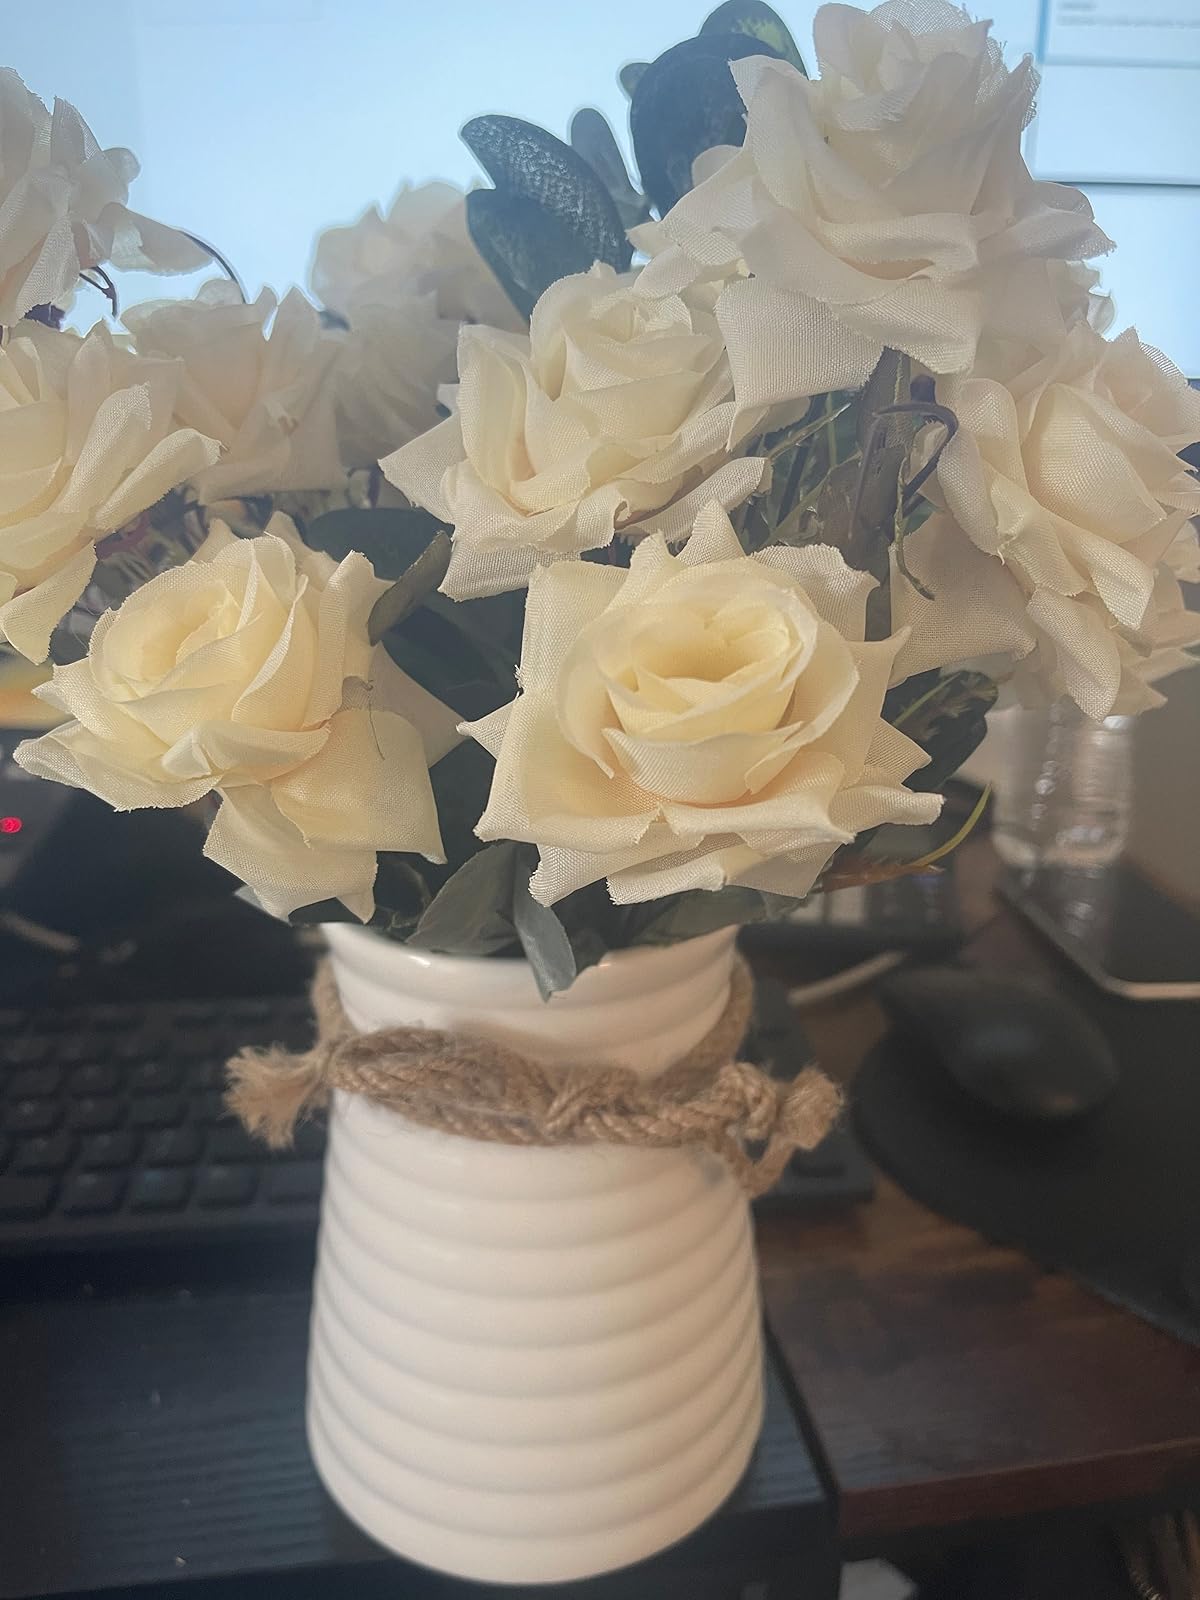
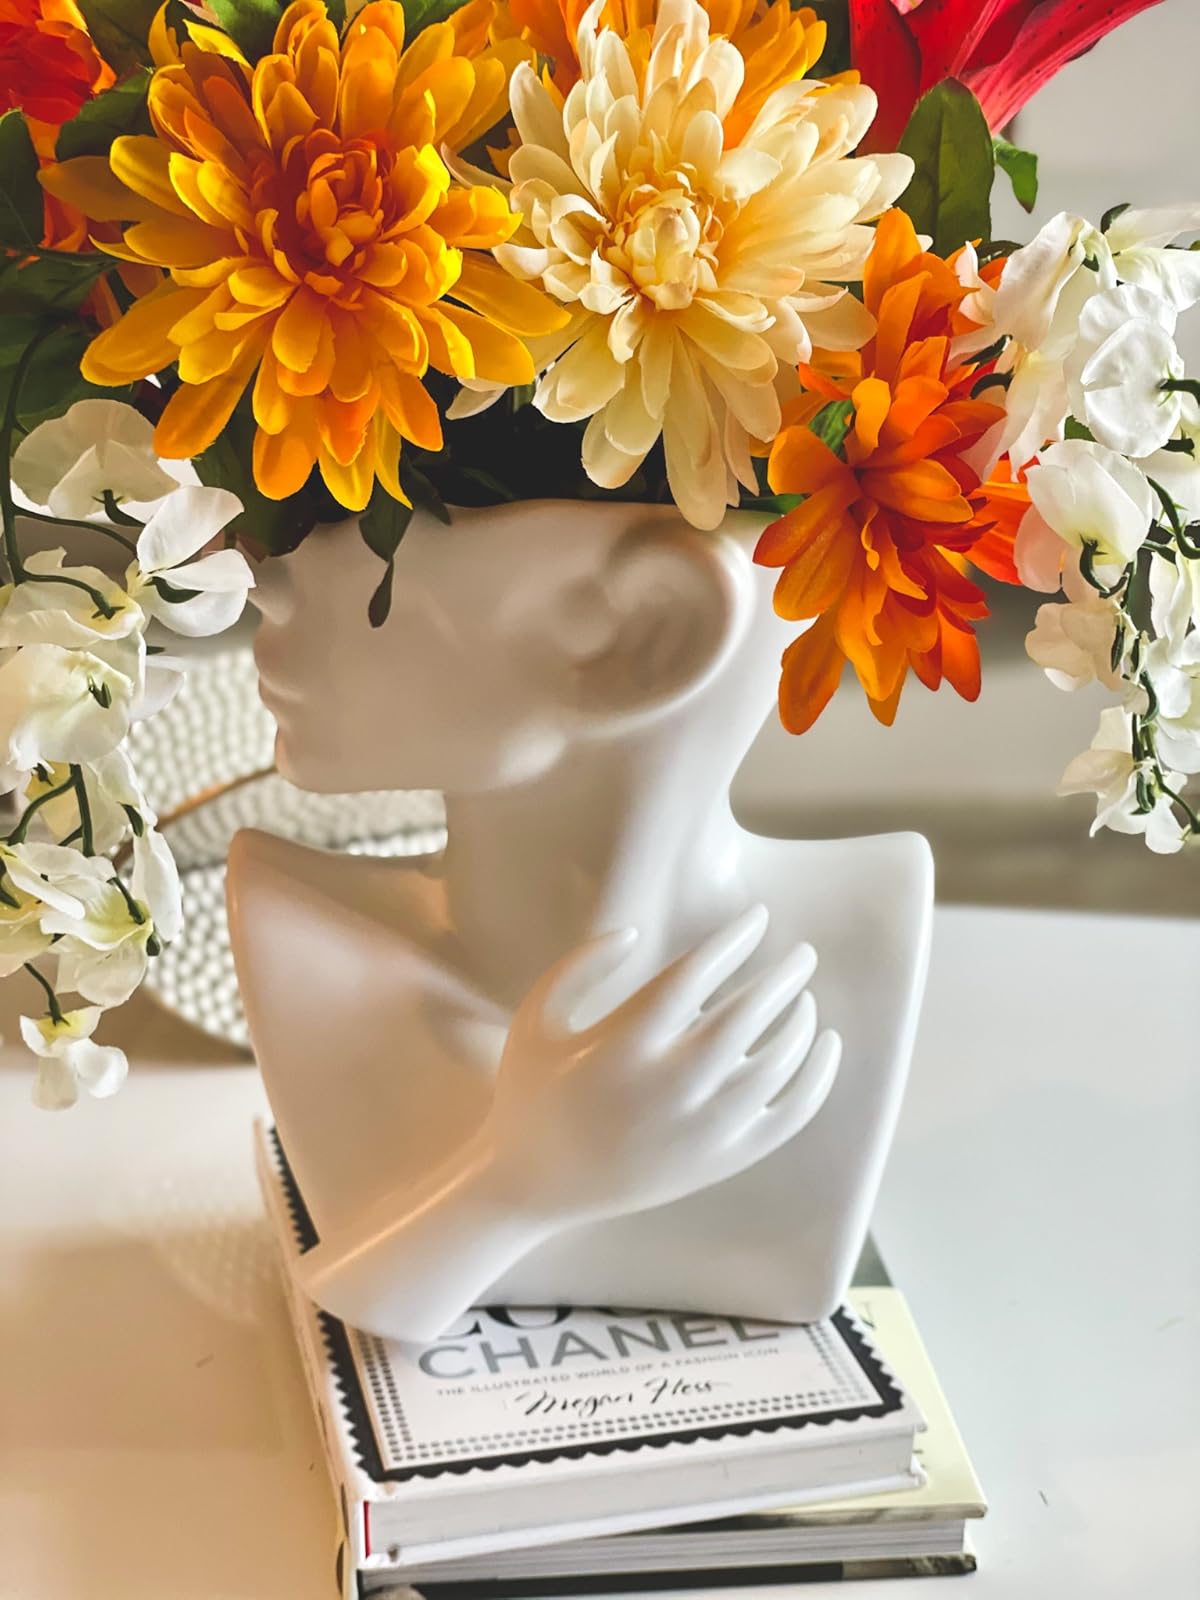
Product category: vase
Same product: no